Wobaduck, New South Wales

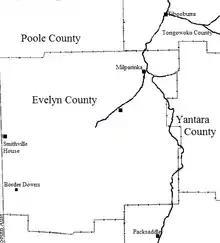
Map of Evelyn County

Wobaduck, New South Wales is a remote rural locality and civil parish of Evelyn County, New South Wales in far northwest New South Wales.